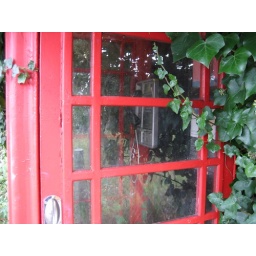
phone box in somerset